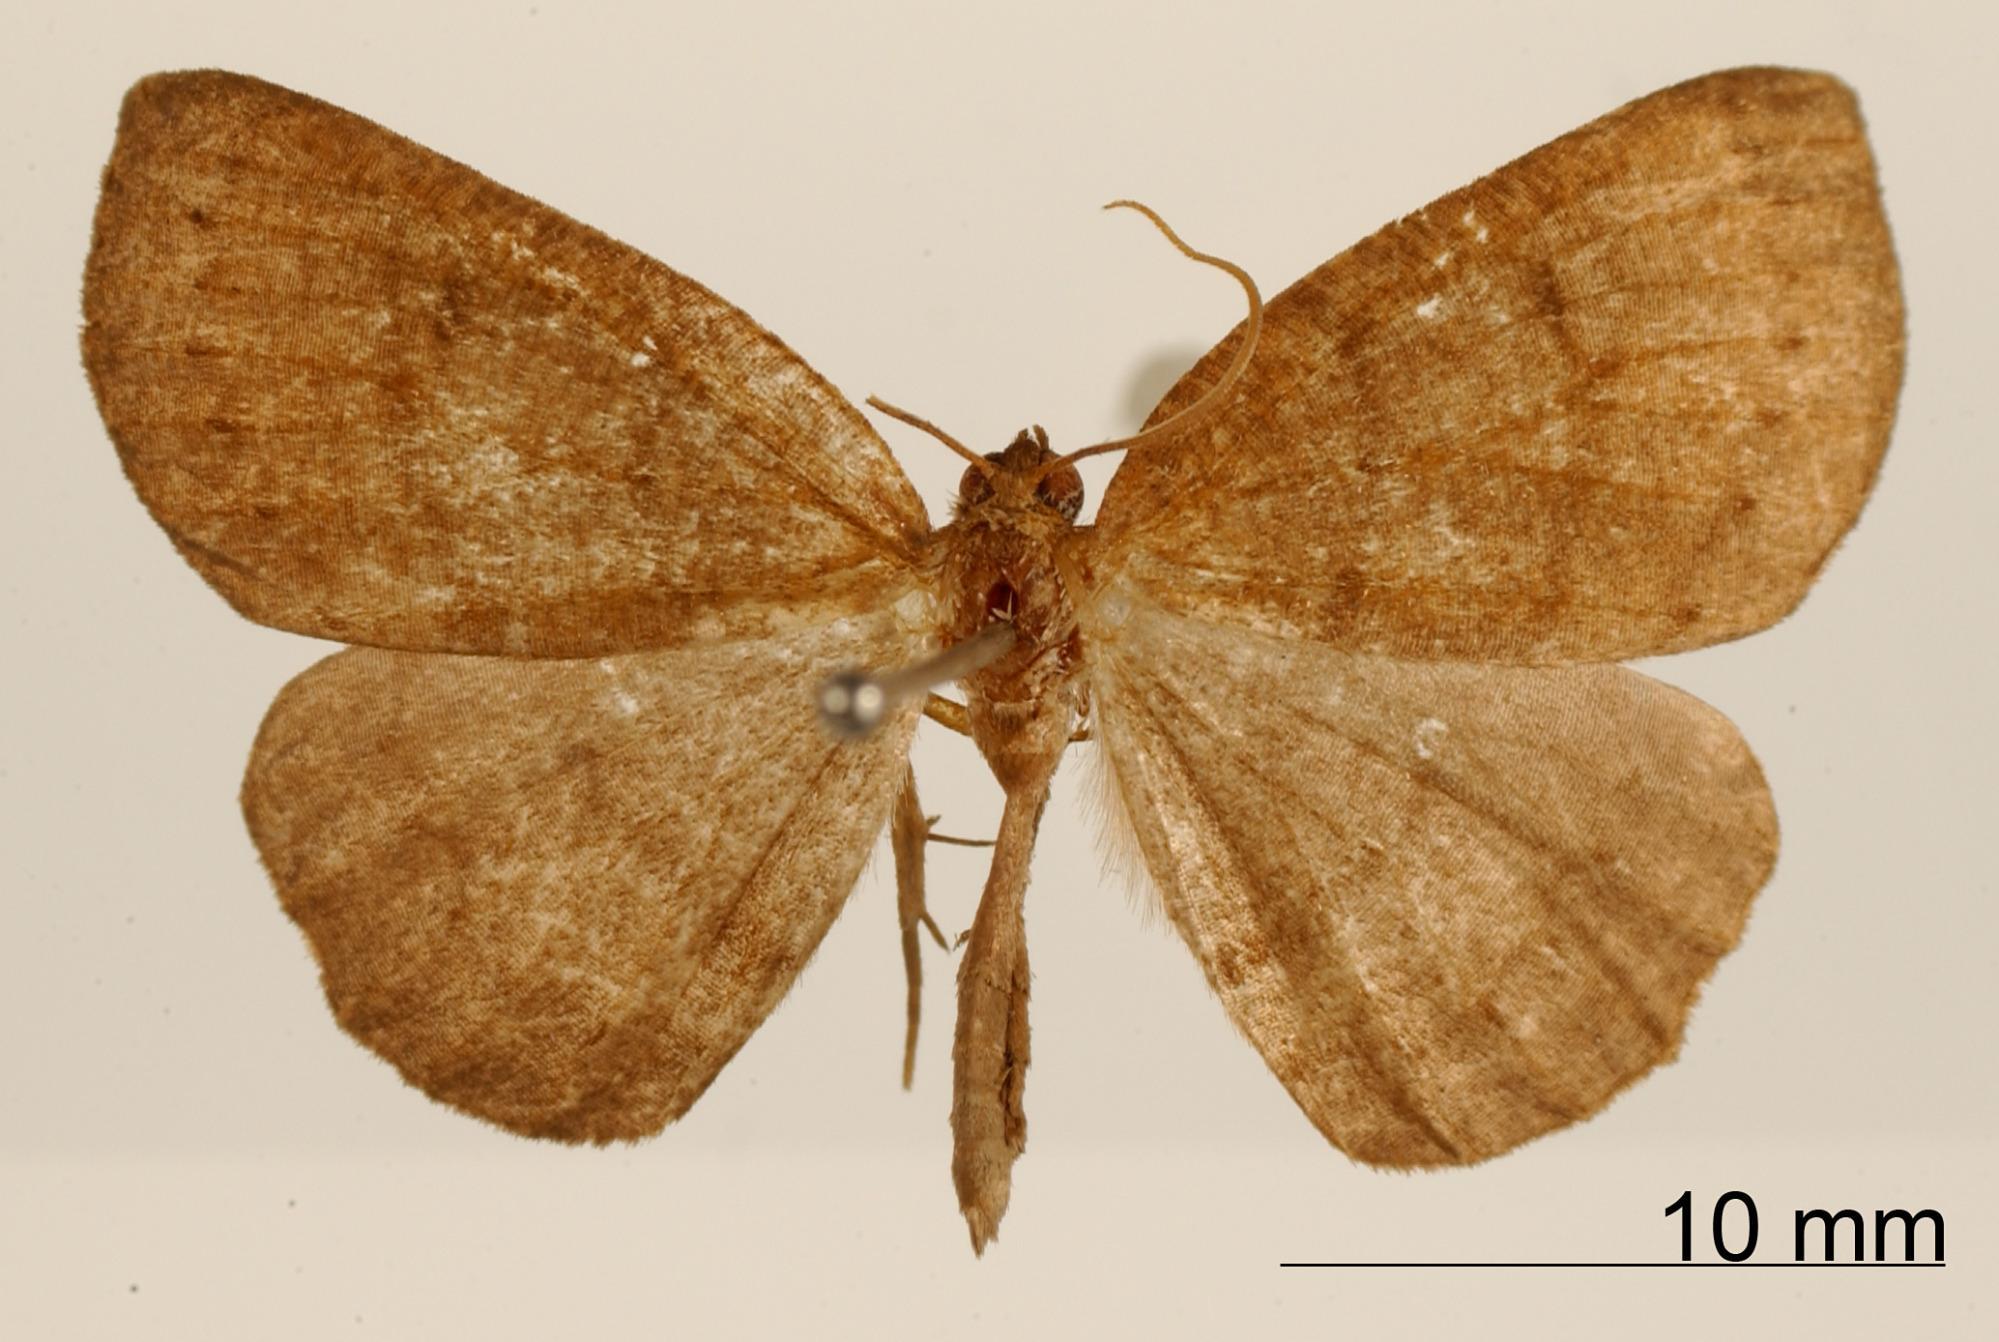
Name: Homochlodes sartina
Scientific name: Homochlodes sartina Schaus, 1901
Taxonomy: Animalia, Arthropoda, Insecta, Lepidoptera, Geometridae, Ennominae
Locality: Jalapa, Mexico [no locality label on type specimen], Mexico